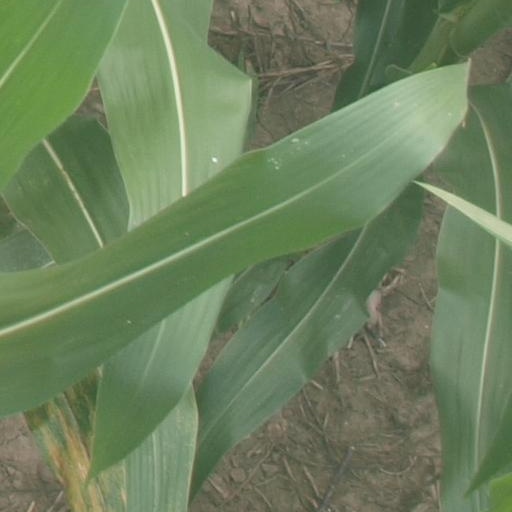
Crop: maize; corn